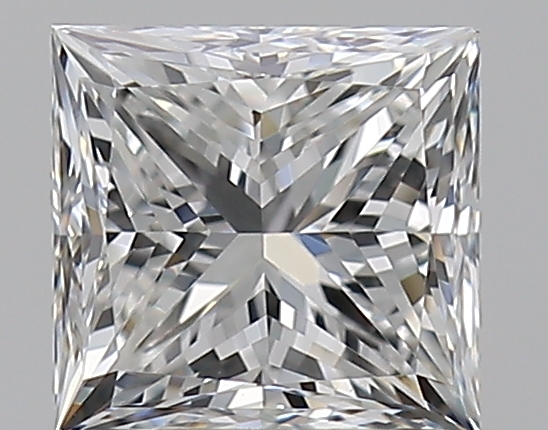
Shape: princess
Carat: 0.7
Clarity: VVS2
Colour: F
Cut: GD
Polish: EX
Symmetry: VG
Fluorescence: N
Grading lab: GIA
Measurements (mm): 4.81 x 4.64 x 3.6